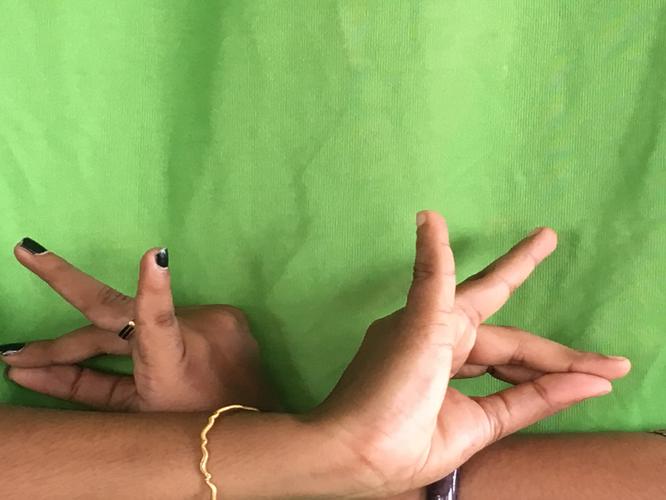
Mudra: Katakavardhana
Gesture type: double_hand